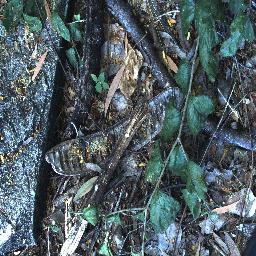
Label: chinee_apple